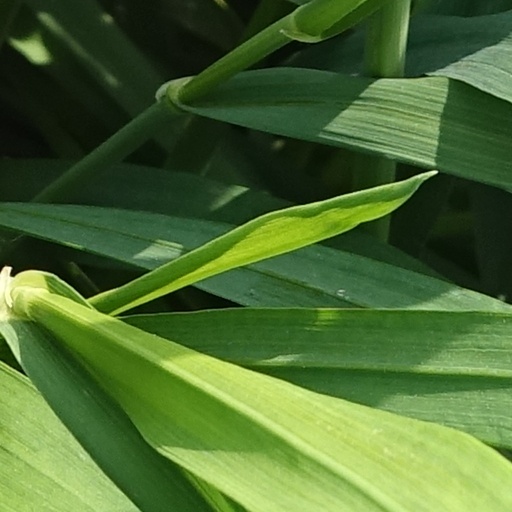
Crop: wheat